Cambridge News Office

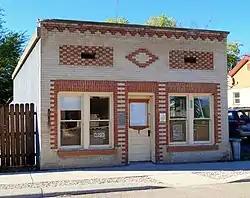

The Cambridge News Office, at 155 N. Superior St. in Cambridge, Idaho, was built in 1912. It was listed on the National Register of Historic Places in 1989.